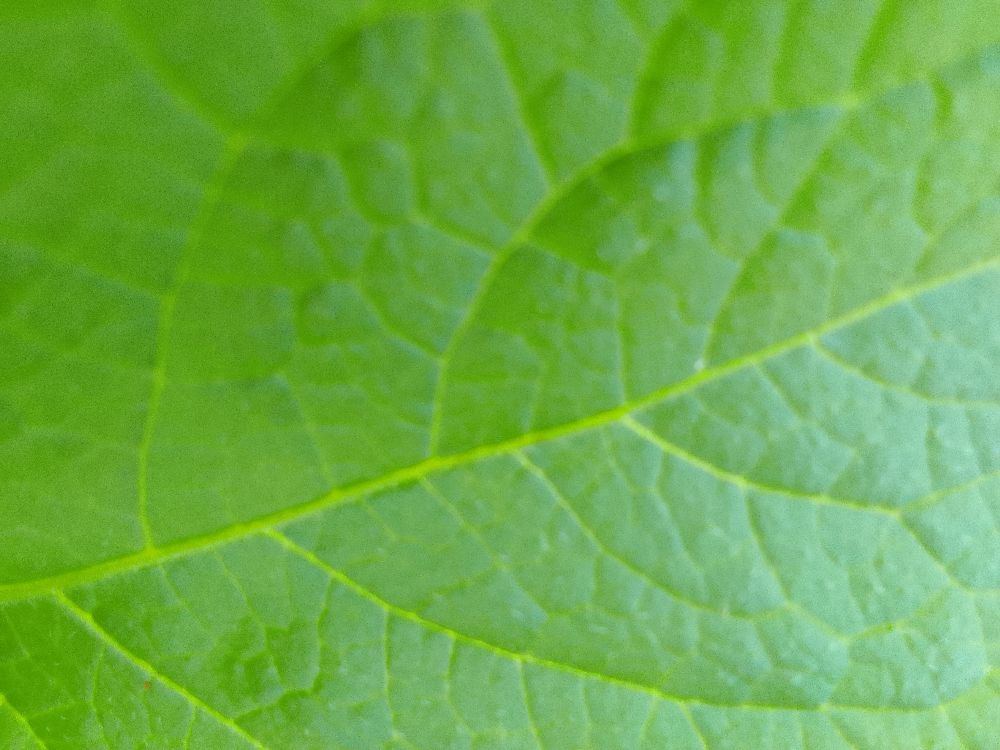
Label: Healthy